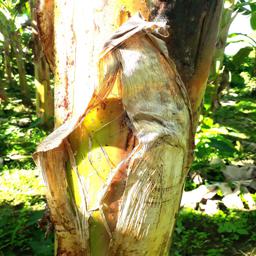
Label: PSEUDOSTEM WEEVIL